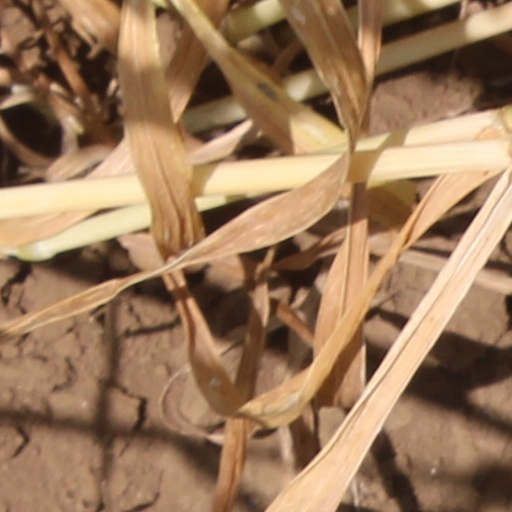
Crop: wheat